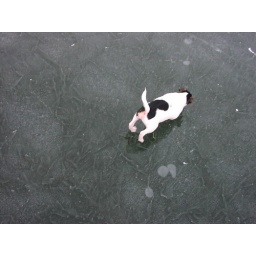
Bean in the lake behind the house